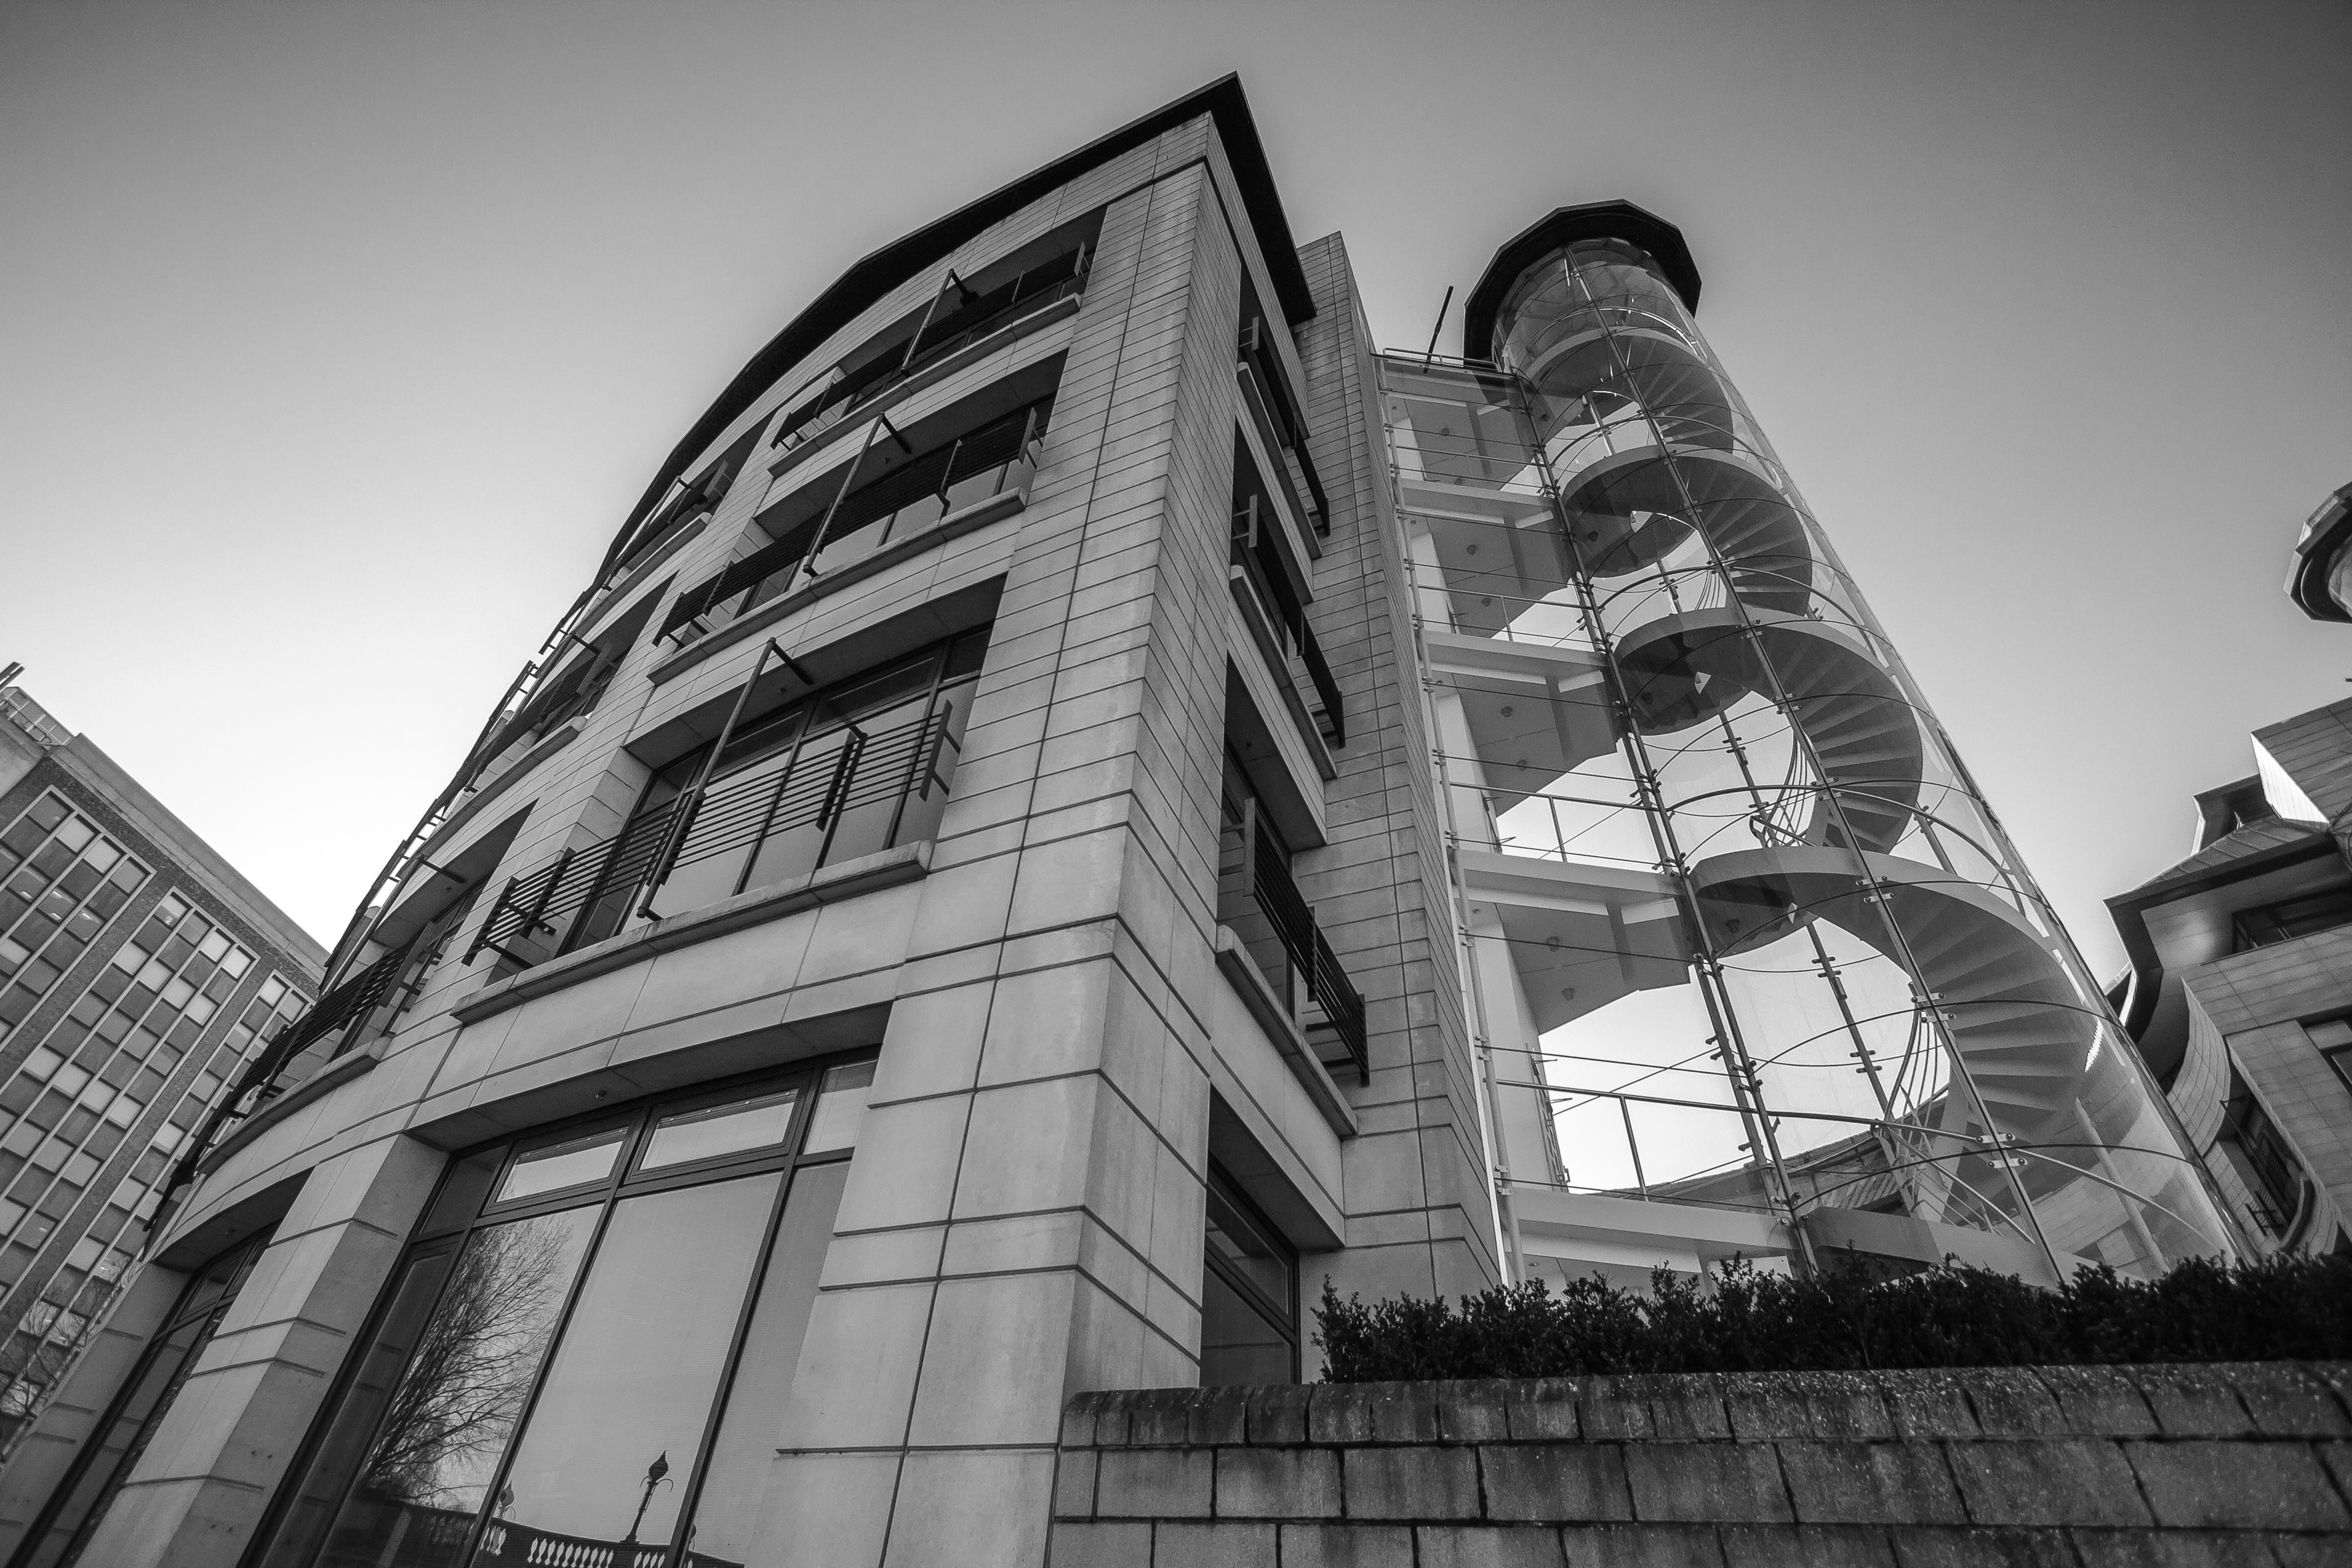
black and white, architecture, white, photography, building, city, skyscraper, reading, downtown, landmark, facade, black, monochrome, tower block, england, photograph, shape, metropolis, urban area, monochrome photography